Johan Cruyff

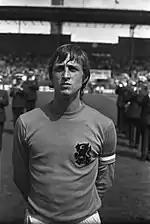
Cruyff as captain of the Netherlands prior to a game at the 1974 World Cup

In January 1981, Cruyff played three friendly matches for FC Dordrecht. Also in January 1981, manager Jock Wallace of English club Leicester City made an attempt to sign Cruyff, competing with Arsenal and an unnamed German club for his services, and despite negotiations lasting three weeks, in which Cruyff expressed his desire to play for the club, a deal could not be reached. Cruyff instead chose to sign with Spanish Segunda División side Levante in February 1981.